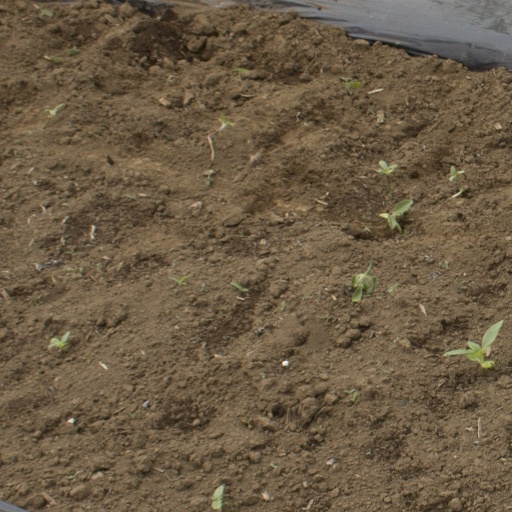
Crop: Jerusalem artichoke